2014 FIFA World Cup Group D

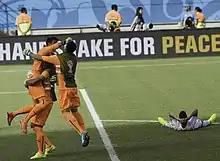
The Uruguayan goalkeepers (L–R) Fernando Muslera, Rodrigo Muñoz, and Martín Silva celebrating after the match

The two teams had met in eight previous matches, including twice in the FIFA World Cup (1970, group stage: Italy 0–0 Uruguay; 1990, round of 16: Italy 2–0 Uruguay). Their most recent meeting was in the 2013 FIFA Confederations Cup third place match, won by Italy 3–2 on penalties (2–2 draw after extra time).